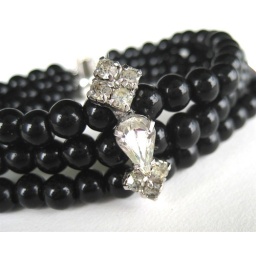
I paired a vintage rhinestone cluster with three strands of smooth black glass beads in this lovely bracelet.